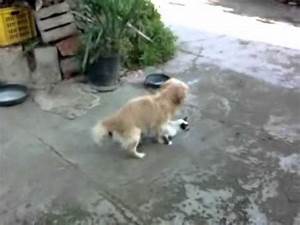
Label: dog